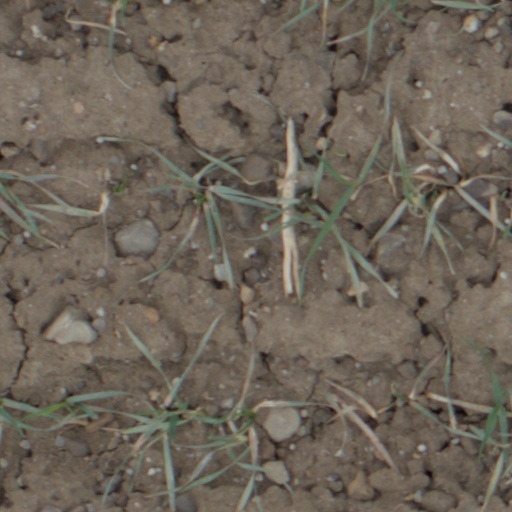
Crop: wheat